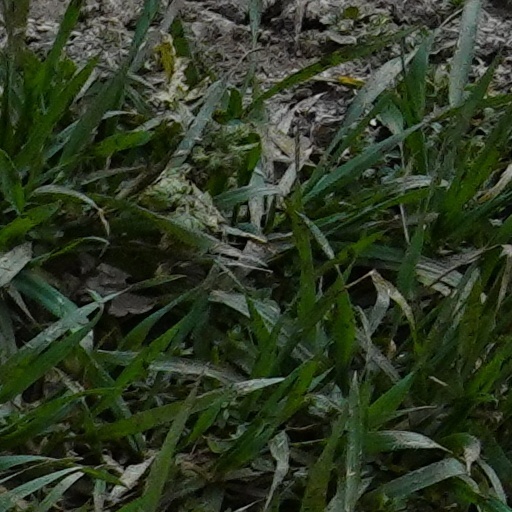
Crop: wheat